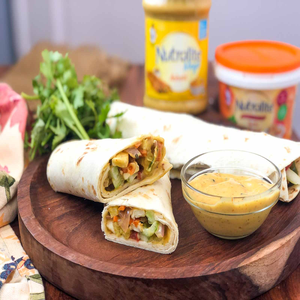
Dish: kathiroll